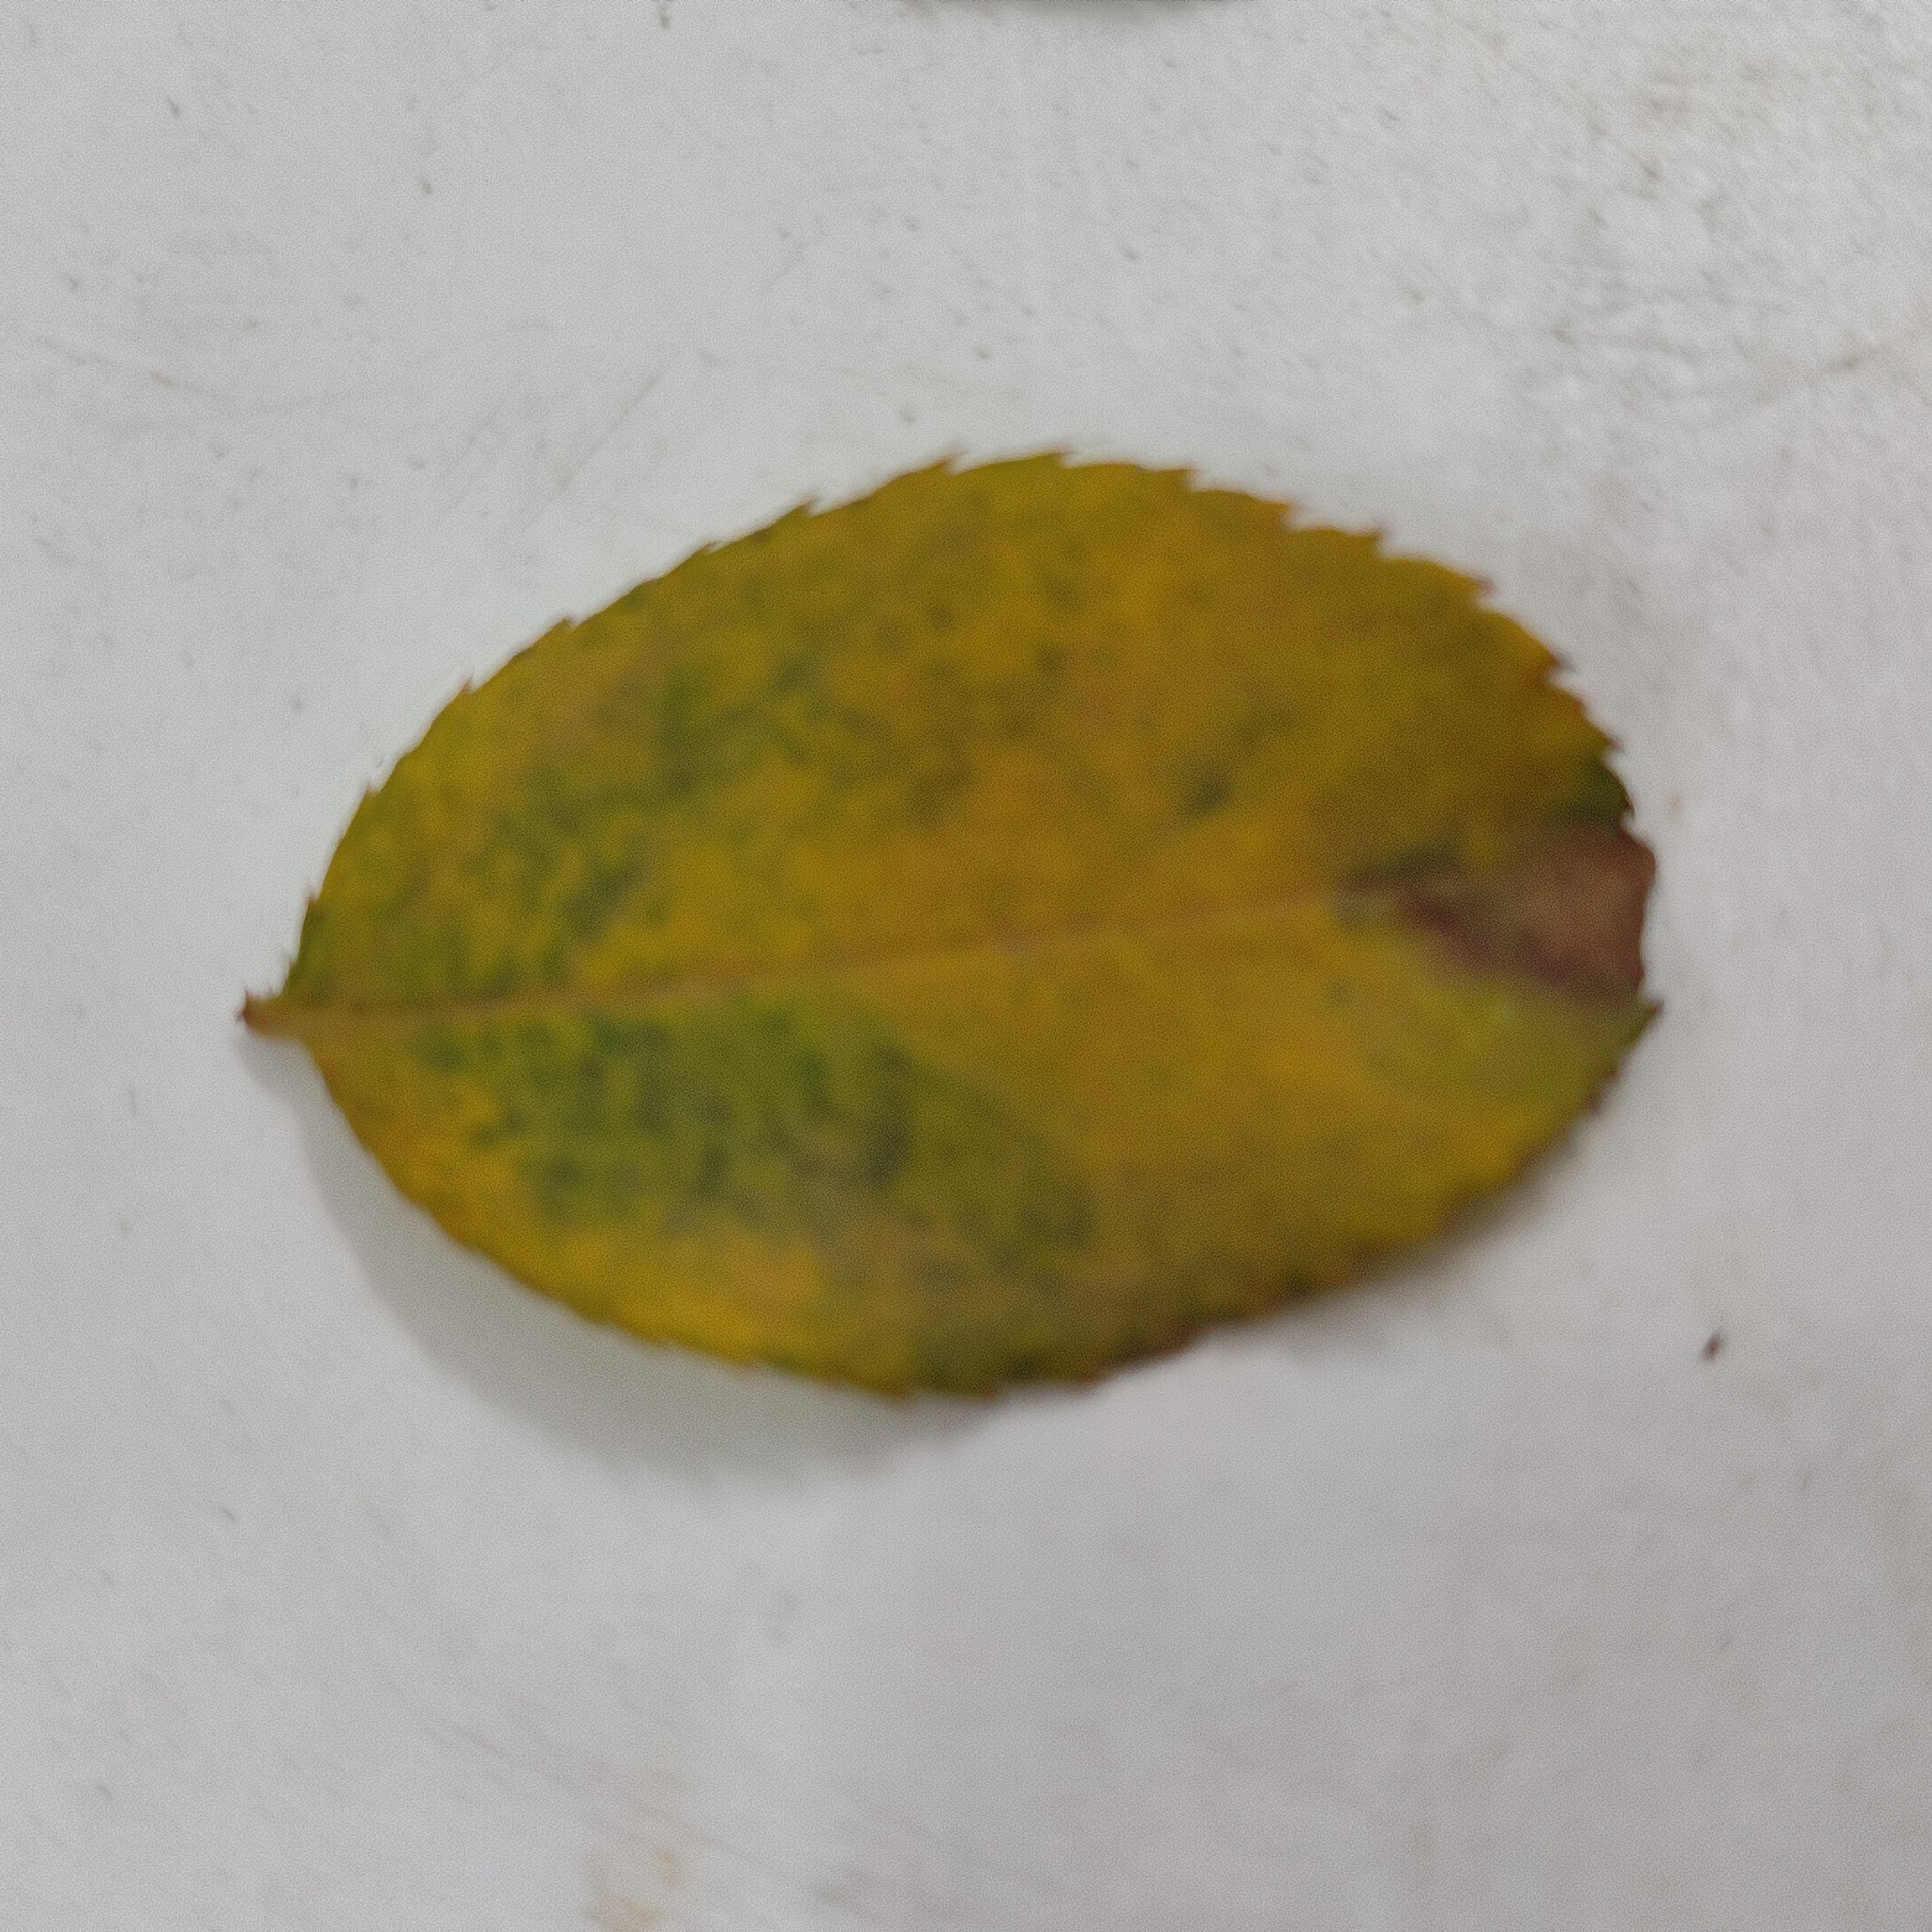
Label: Yellow Mosaic Virus